Ultrasound-switchable fluorescence imaging

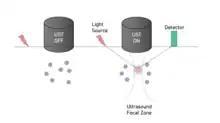

The first type is fluorophore-quencher-labeled microbubble which is first discovered by Yuan in 2019, and developed by Liu et al. in 2014. The basic principle of this type of contrast agent is to change the fluorophore concentration on the microbubble surface. In 2000, Morgan et al. found that negative ultrasound wave can make the microbubble several times bigger. As a result, the distance between quencher and fluorophore on microbubble surface become larger (the concentration of the flurophore on the surface are reduced) which means the quenching efficiency is extremely decreased and the fluorophore shows high emission efficiency (ON state). The microbubble outside the ultrasound focal zone keep the same small size during the whole process, so the quenching efficiency is always high enough to suppress the fluorophore emission (OFF state).